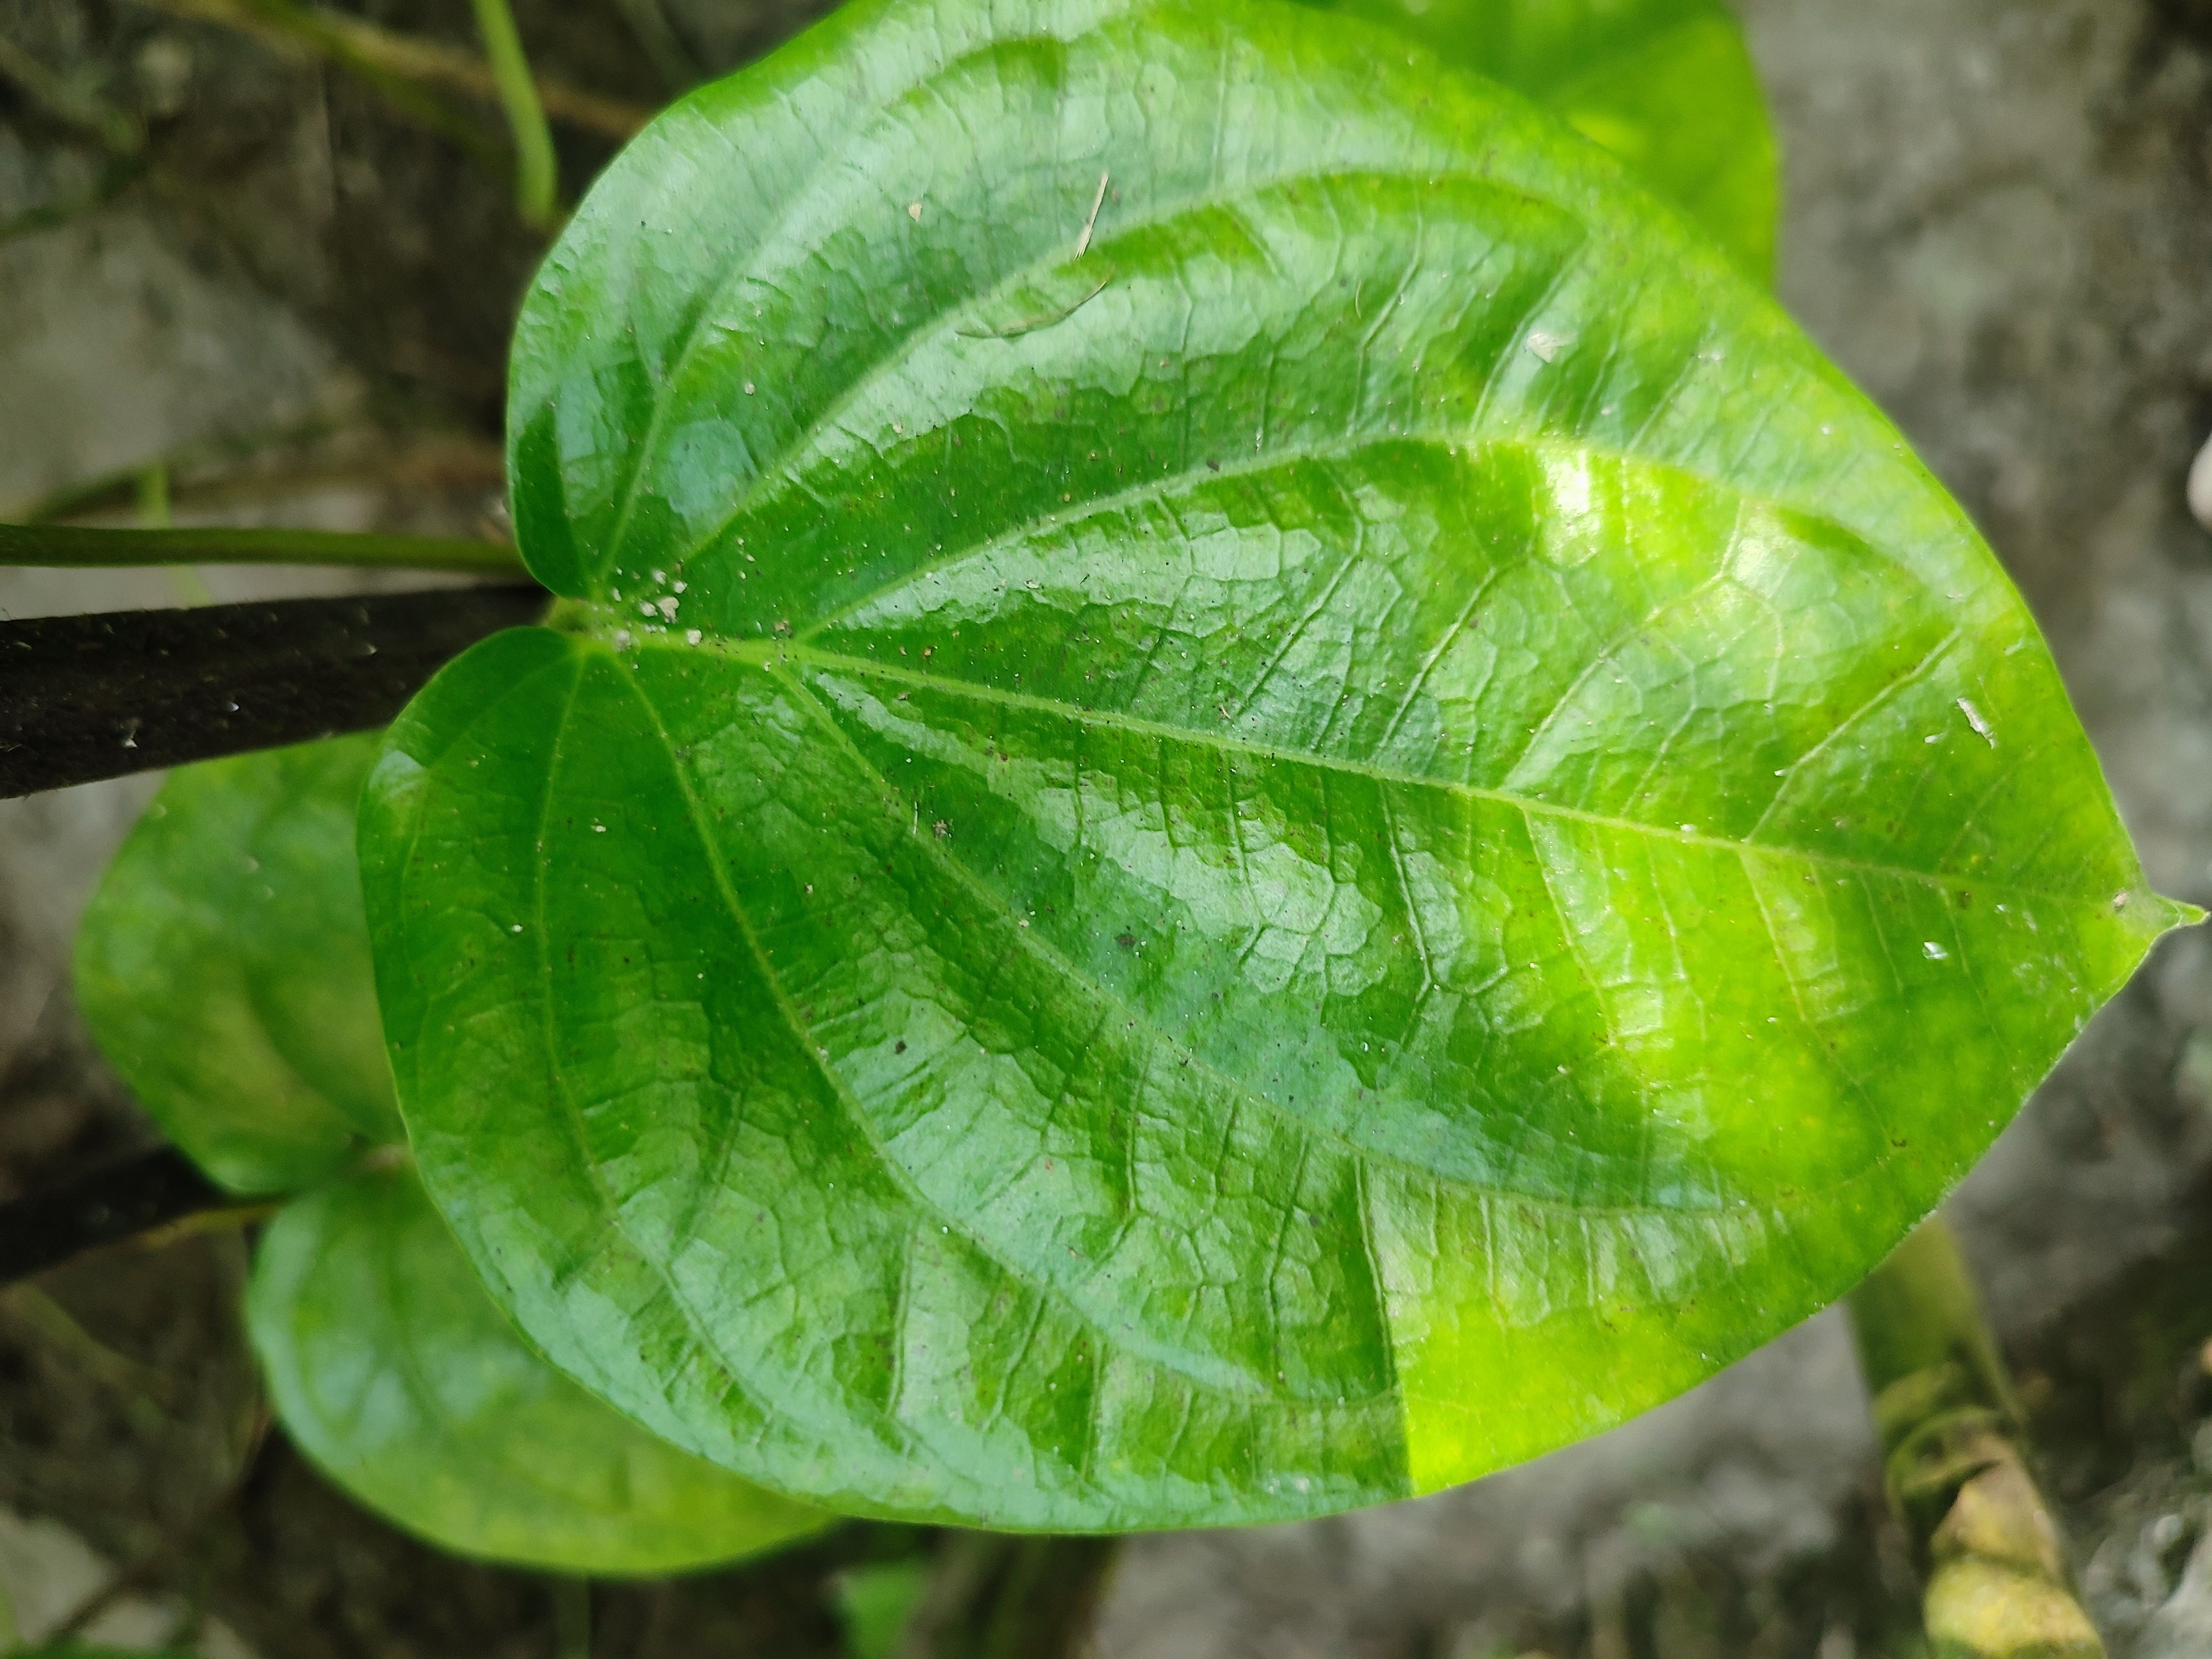
Label: Healthy_Leaf